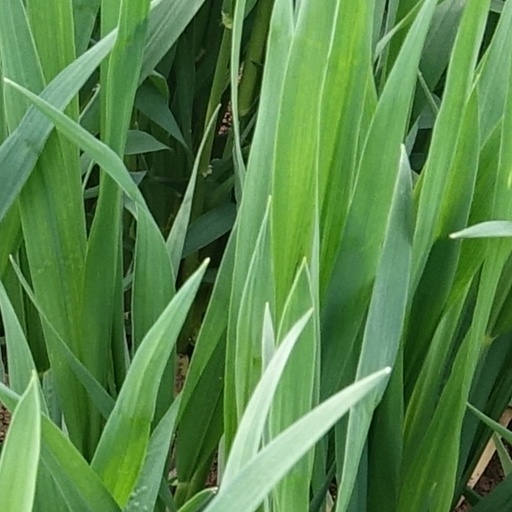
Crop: wheat